Ex voto of Daochos

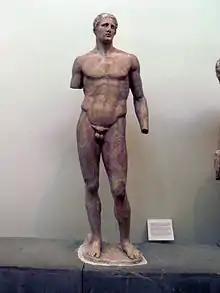
A statue of Agias, son of Acnonius, and winner of the pankration in three Panhellenic Games. This statue occupies Position III of the Ex voto of Daochos. Height: 2 metres (6 feet 7 inches)

The ex voto of Daochos was the sculpted ex voto of the tetrarch of Thessaly Daochos II to the god Apollo, which had been placed in the Treasury of the Thessalians to the northeast of the temple of Apollo in Delphi. The ex voto dates probably between 339 and 334 B.C., in the time when Daochos II was hieromnemon of Pharsalus in the Delphic Amphictyony. Other dates have, however, been proposed. Initially it was thought that the ex voto stood free. However, recent studies concluded that the monument was probably situated within the Treasury of the Thessalians, built around 361 B.C. by Agelaus. The ex voto had the form of a sculpted complex comprising nine figures: eight members of the family of Daochos and one of a god, possibly of Apollo. All figures were accompanied by inscriptions which facilitated their identification. Only the god's figure does not bear an inscription. The figures presented are those of Acnonius, Agias, Telemachus, Agelaus, Daochus I, Sisyphus I, Daochus II and Sisyphus II. The presence of Agias in this group led the scholars to attribute the entire complex to the workshop of Lysippus, as the latter had created a statue of the Thessalian leader in Pharsalus.